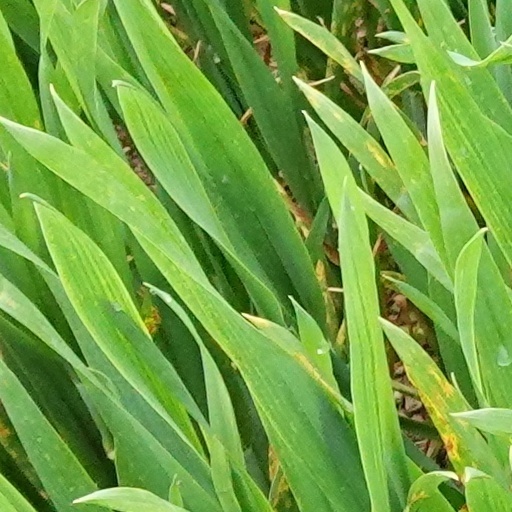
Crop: wheat